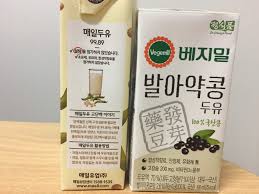
Label: paper